Primo Colón

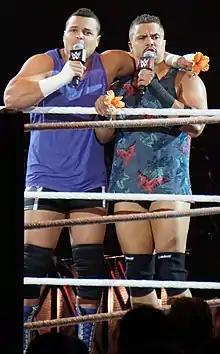
Primo (right) and Epico in September 2016

On August 18, 2008 episode of ‘’Raw‘’, Colón made his main roster debut under the ring name ‘’'Primo Colón’'’ and was involved in a backstage segment with Raw General Manager, Mike Adamle, talking about his dislike for his brother Carlito‘s attitude and how he was nothing like him. His in-ring wrestling debut on the Raw brand took place on August 25, when he defeated Charlie Haas, dressed as Carlito and named Charlito, in singles competition.